Kirov, Kirov Oblast

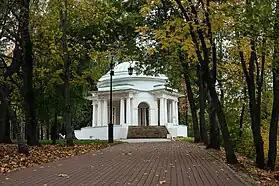
Rotunda of the Alexander Garden

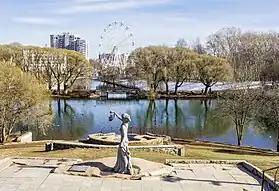
Cascade of ponds in Central Park

The materials of the Museum of Local Lore are devoted to the history and nature of the Vyatka Region, its flora and fauna. The museum also has a collection of rare minerals. Various exotic animals are presented separately. The department of the museum in the "Prikaznaya Izba" presents exhibits from the life of different segments of the population.